Aerostar (Romanian company)

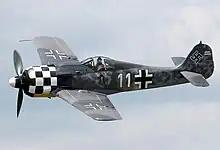
An Aerostar Fw 190 replica

Starting in 1996 the German company Flug Werk GmbH in cooperation with Aerostar Bacău SA began construction of Fw 190 replicas. The first airplane flew in 2004, with a total of 21 aircraft being manufactured and sold as kits.